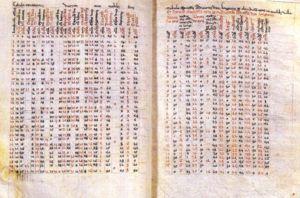
Les tables alphonsines sont des tables astronomiques composées par ordre d'Alphonse X, roi de Castille à la fin du XIIIᵉ siècle.
Ce que la culture doit aux Arabes d'Espagne est un livre de Juan Vernet achevé depuis 1974 et publié en 1978. Sa traduction en langue française, qui est une version enrichie, est due à Gabriel Martinez-Gros et paraît en 1985.
Par littérature d'Alphonse X le Sage, on entend toute l'œuvre littéraire de caractère lyrique, juridique, historique, scientifique et récréatif réalisée par le scriptorium du roi Alphonse X de Castille au XIIIᵉ siècle.
En navigation astronomique, les éphémérides nautiques sont des tables destinées à prédire avec précision la position des astres. Elles ont été énormément utilisées dans le domaine maritime car elles permettaient à l'observateur d'un astre de connaître sa position avec l'aide d'un sextant.